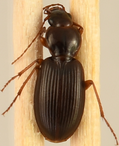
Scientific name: Synuchus impunctatus
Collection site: Bartlett Experimental Forest NEON (BART), plot BART_079